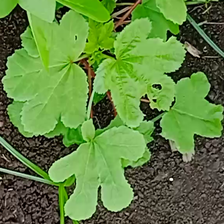
Weed species: Little_Mallow(Malva parviflora)